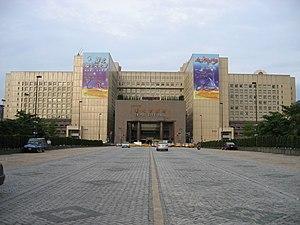
Taipei est la capitale de Taïwan. Taipei en est la plus grande ville avec 2 635 286 habitants dans la ville proprement dite et 7 034 444 dans l'aire urbaine. Plus largement, le cercle de vie qui est composé par Taipei, Nouveau Taipei, Keelung et Taoyuan où l'aéroport international de Taiwan-Taoyuan se situe, compte une population de 9 248 049 habitants. Taipei est la capitale politique, culturelle et économique de l'île. Son industrie est particulièrement moderne, notamment en électronique.